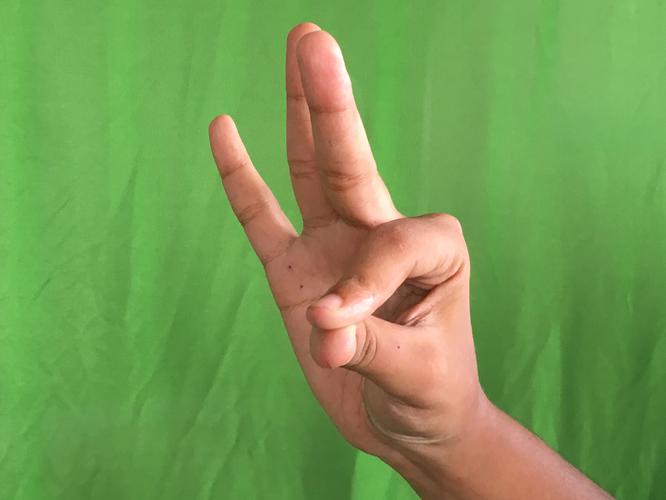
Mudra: Hamsasyam
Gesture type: single_hand